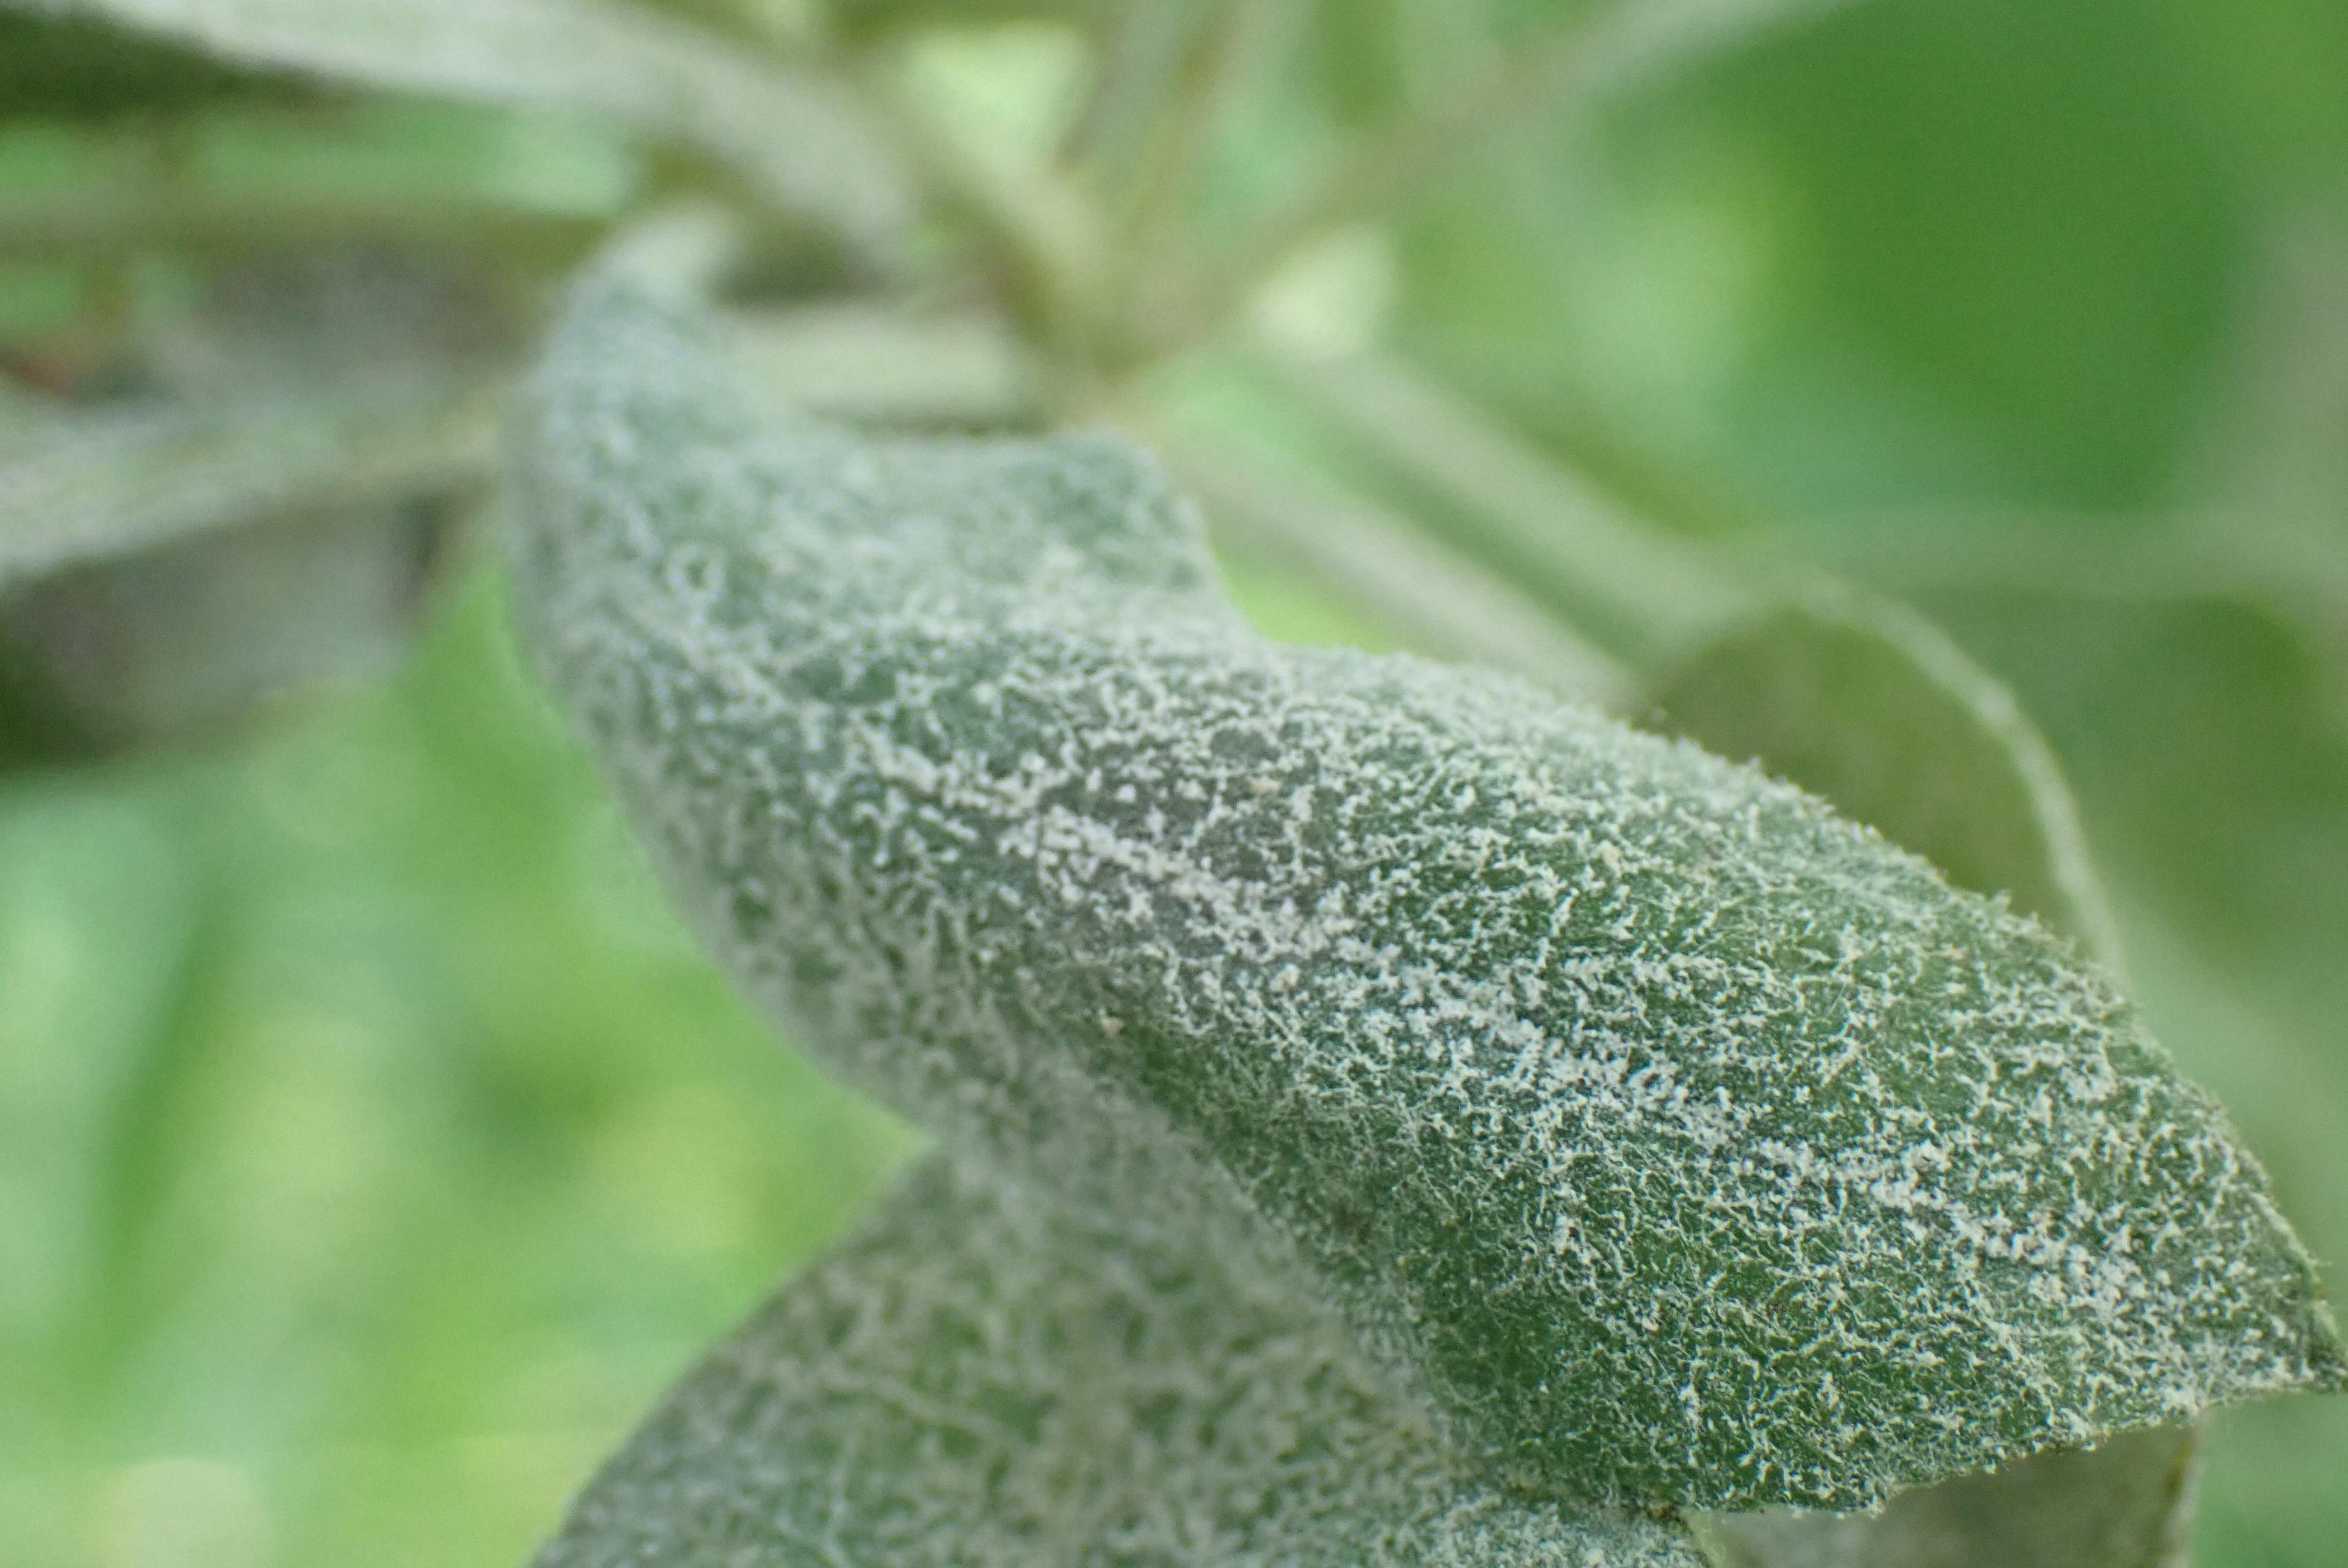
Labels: powdery_mildew